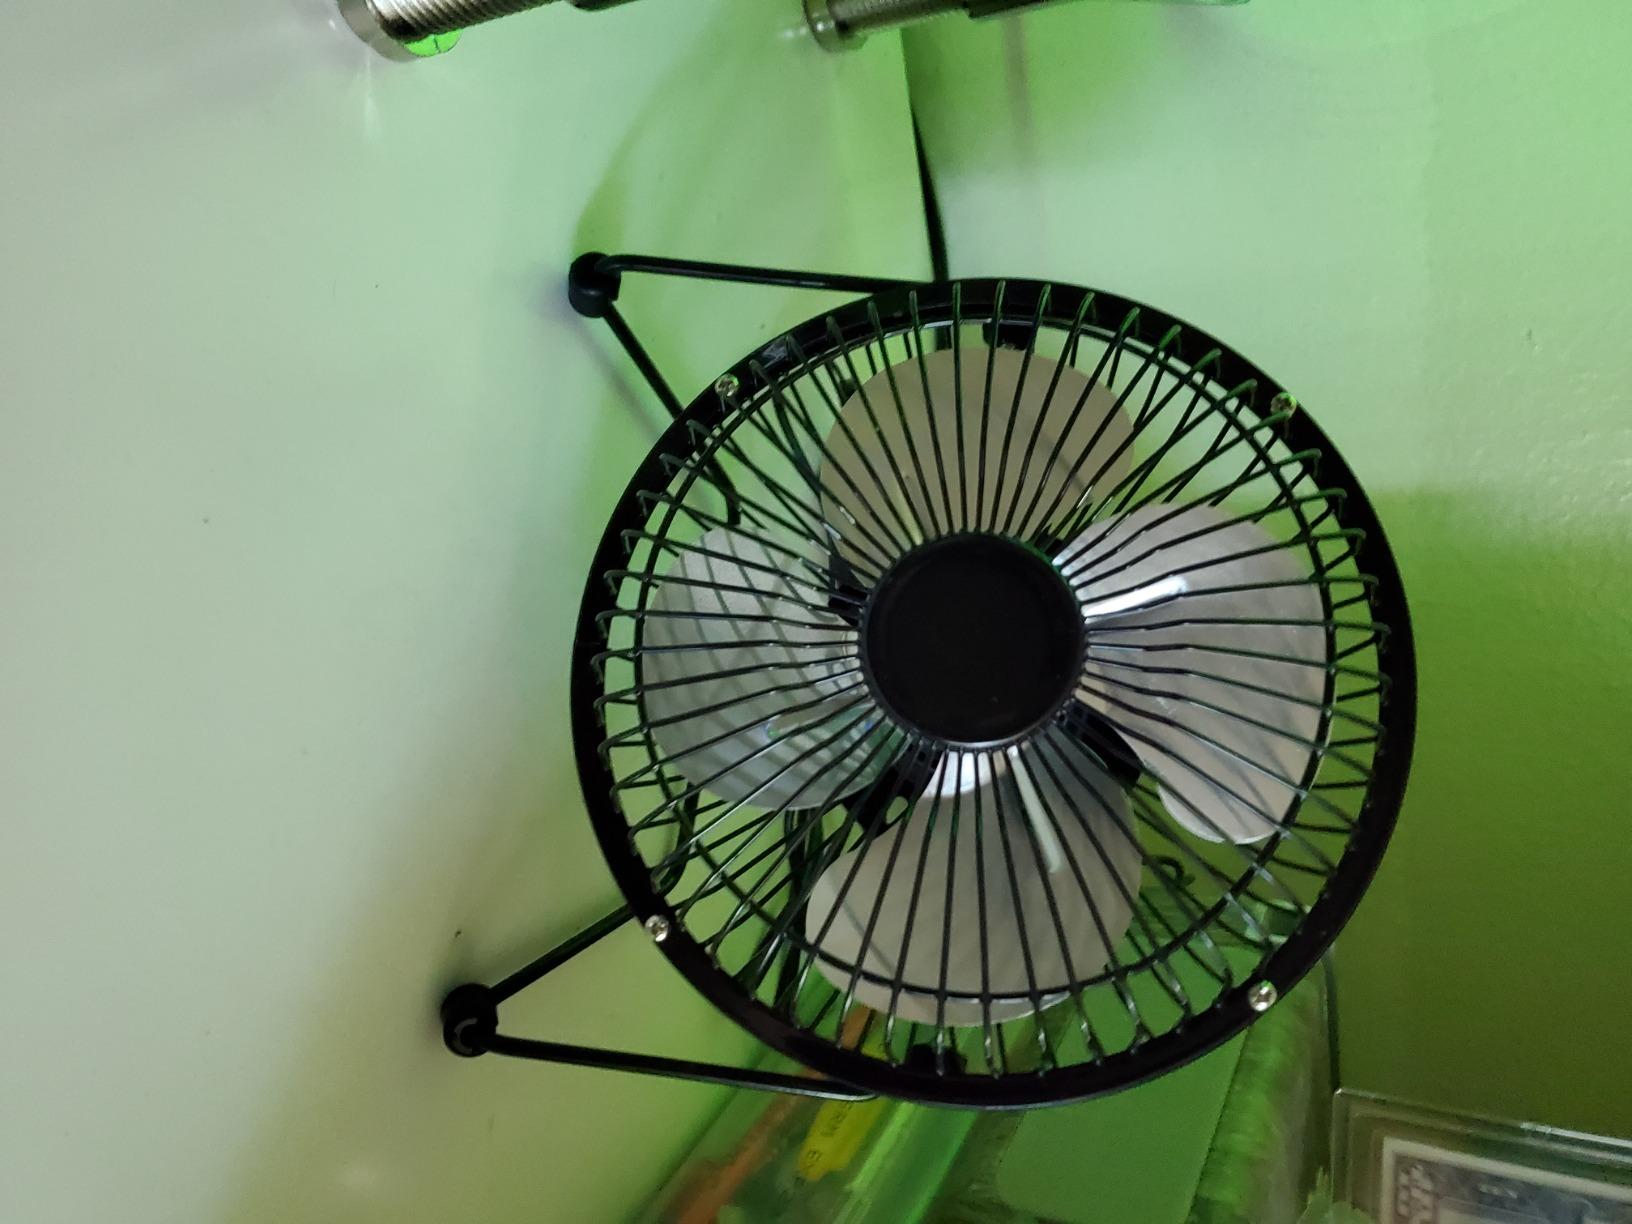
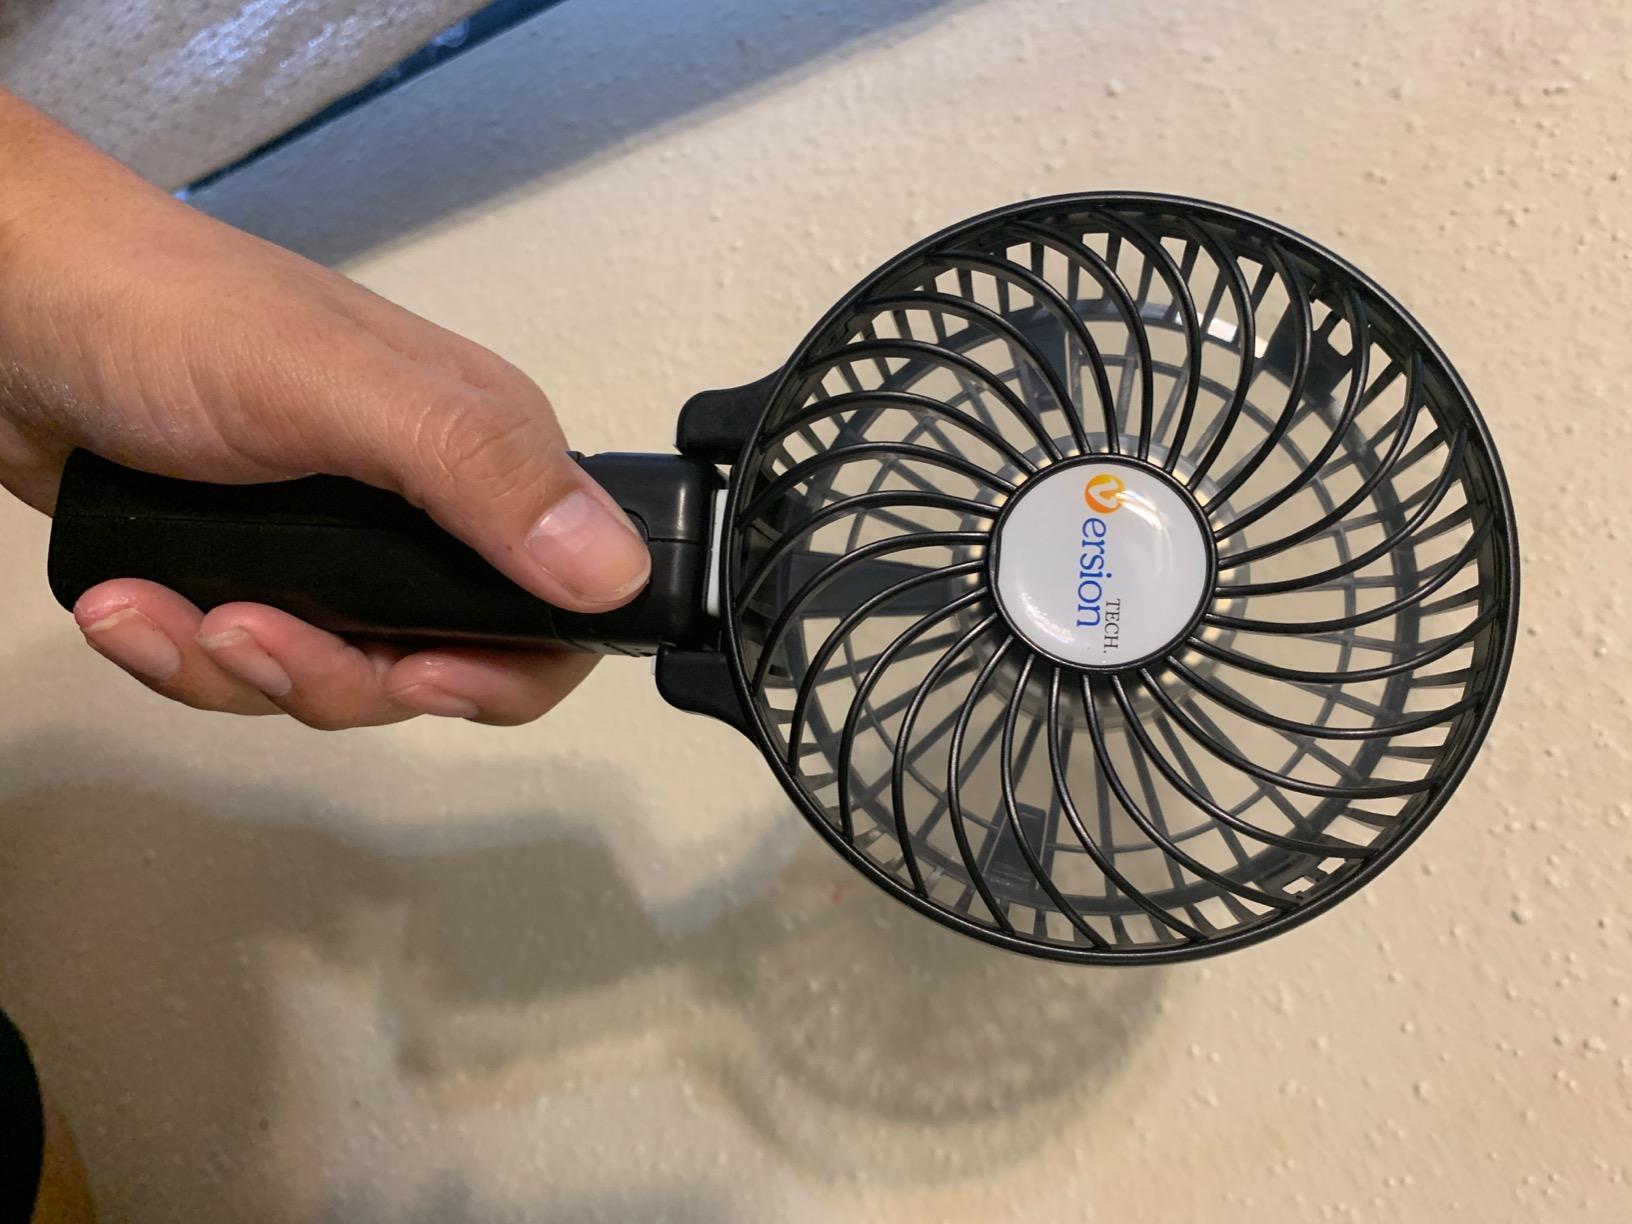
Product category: fan
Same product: no